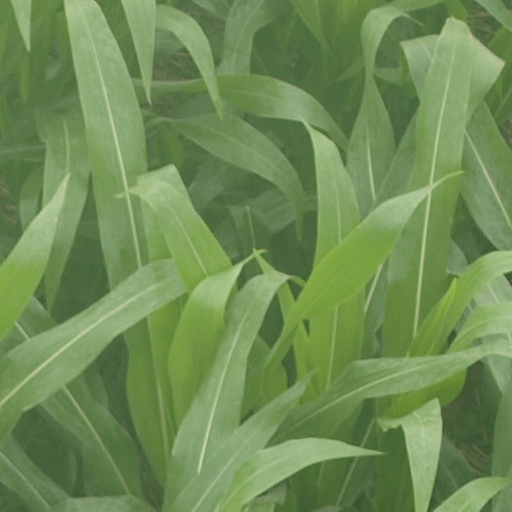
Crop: maize; corn